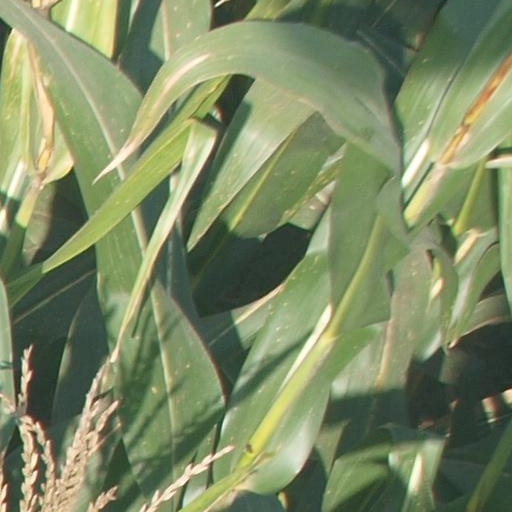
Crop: maize; corn